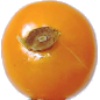
Label: physalis